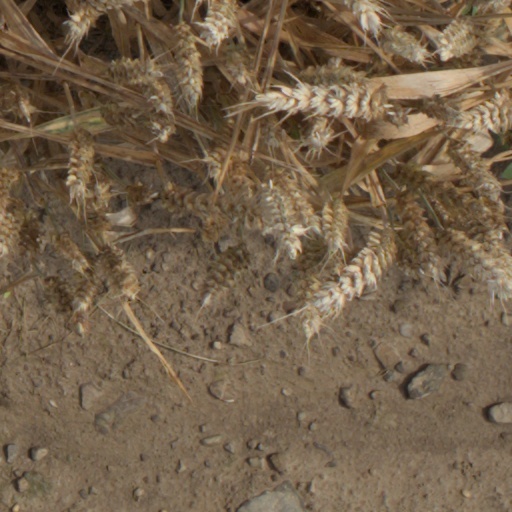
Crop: wheat